Jèrriais literature

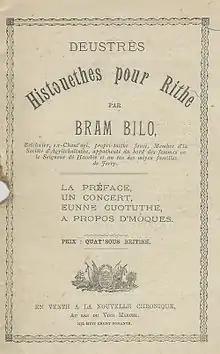
Some of Philippe Le Sueur Mourant's more popular stories were republished in booklet form after their first appearance in newspapers.

Philippe Le Sueur Mourant (1848–1918) wrote under several pseudonyms. His first great success was with the character "Bram Bilo", a self-important but naïve countryside notable. Having eventually killed off his best-known character, in 1911 he launched, under the name of "Piteur Pain", a new series of articles in newspapers relating the adventures and opinions of the Pain family, newly moved to Saint Helier and its anglicized society and fashionable entertainments. The Bram Bilo stories remained more popular, being reprinted a number of times since. They were also translated into Dgèrnésiais by Thomas Grut in the 1920s and published in "La Gazette de Guernesey". It has also been suggested that the "Bram Bilo" stories influenced the writing of the Orne writer, Octave Maillot.